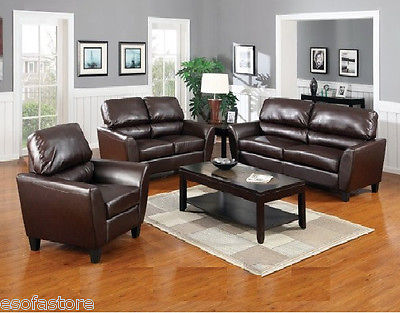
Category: sofa